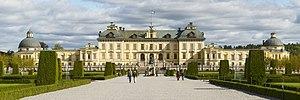
Le Château de Drottningholm, près de Stockholm, en Suède. This is a photo of a protected building in Sweden, number 21300000013102 in the RAÄ buildings database.
Le domaine royal de Drottningholm est un ensemble architectural suédois inscrit au patrimoine mondial de l'UNESCO. Il est notamment composé d'un château, d'un théâtre, d'un pavillon chinois et de jardins.
Le château de Drottningholm est une résidence privée de la famille royale suédoise. Il se situe à Drottningholm, sur l'île de Lovön du lac Mälar, dans la commune d'Ekerö, à l'ouest de Stockholm. Le roi Charles XVI Gustave et la reine Silvia en ont fait leur résidence officielle depuis 1981, dans l'aile sud du château.
L'Uppland est une province historique de Suède, située sur la côte est. Elle est bordée à l'est par la mer Baltique, au sud par le lac Mälar et au nord par le fleuve Dalälven. Après les dernières glaciations, l'essentiel de la région était sous les eaux. Mais, à la faveur du rebond post-glaciaire, les terres ont émergé, découvrant ainsi des vastes plaines rendues fertiles par les sédiments déposés depuis l'ère glaciaire. De ce fait, le paysage est essentiellement plat, à l'exception de la côte est et des rives sud du lac, qui présentent un terrain plus découpé et aussi moins fertile. Cette variété de terrain implique une certaine variété de milieux naturels, même si une grande partie de la superficie de la province est cultivée.